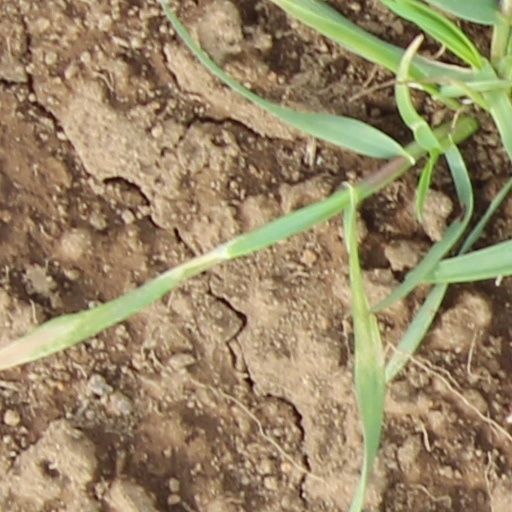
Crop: wheat